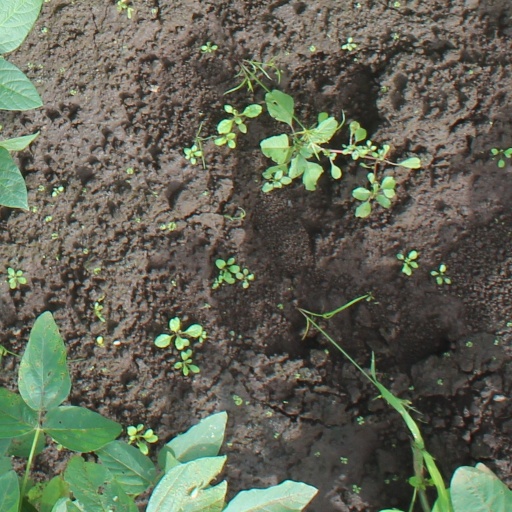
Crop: soybean